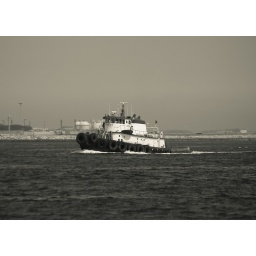
Tug boat in Boston harbor. Also playing around with some black and white conversions